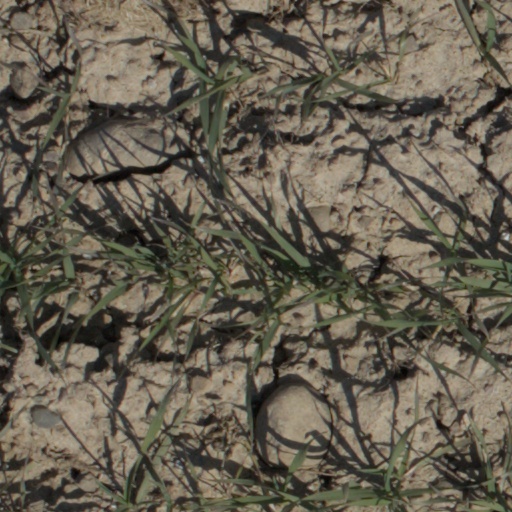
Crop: wheat